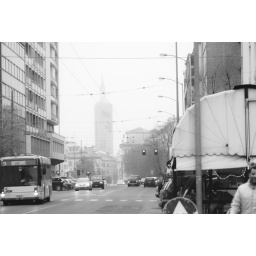
the tower in the box